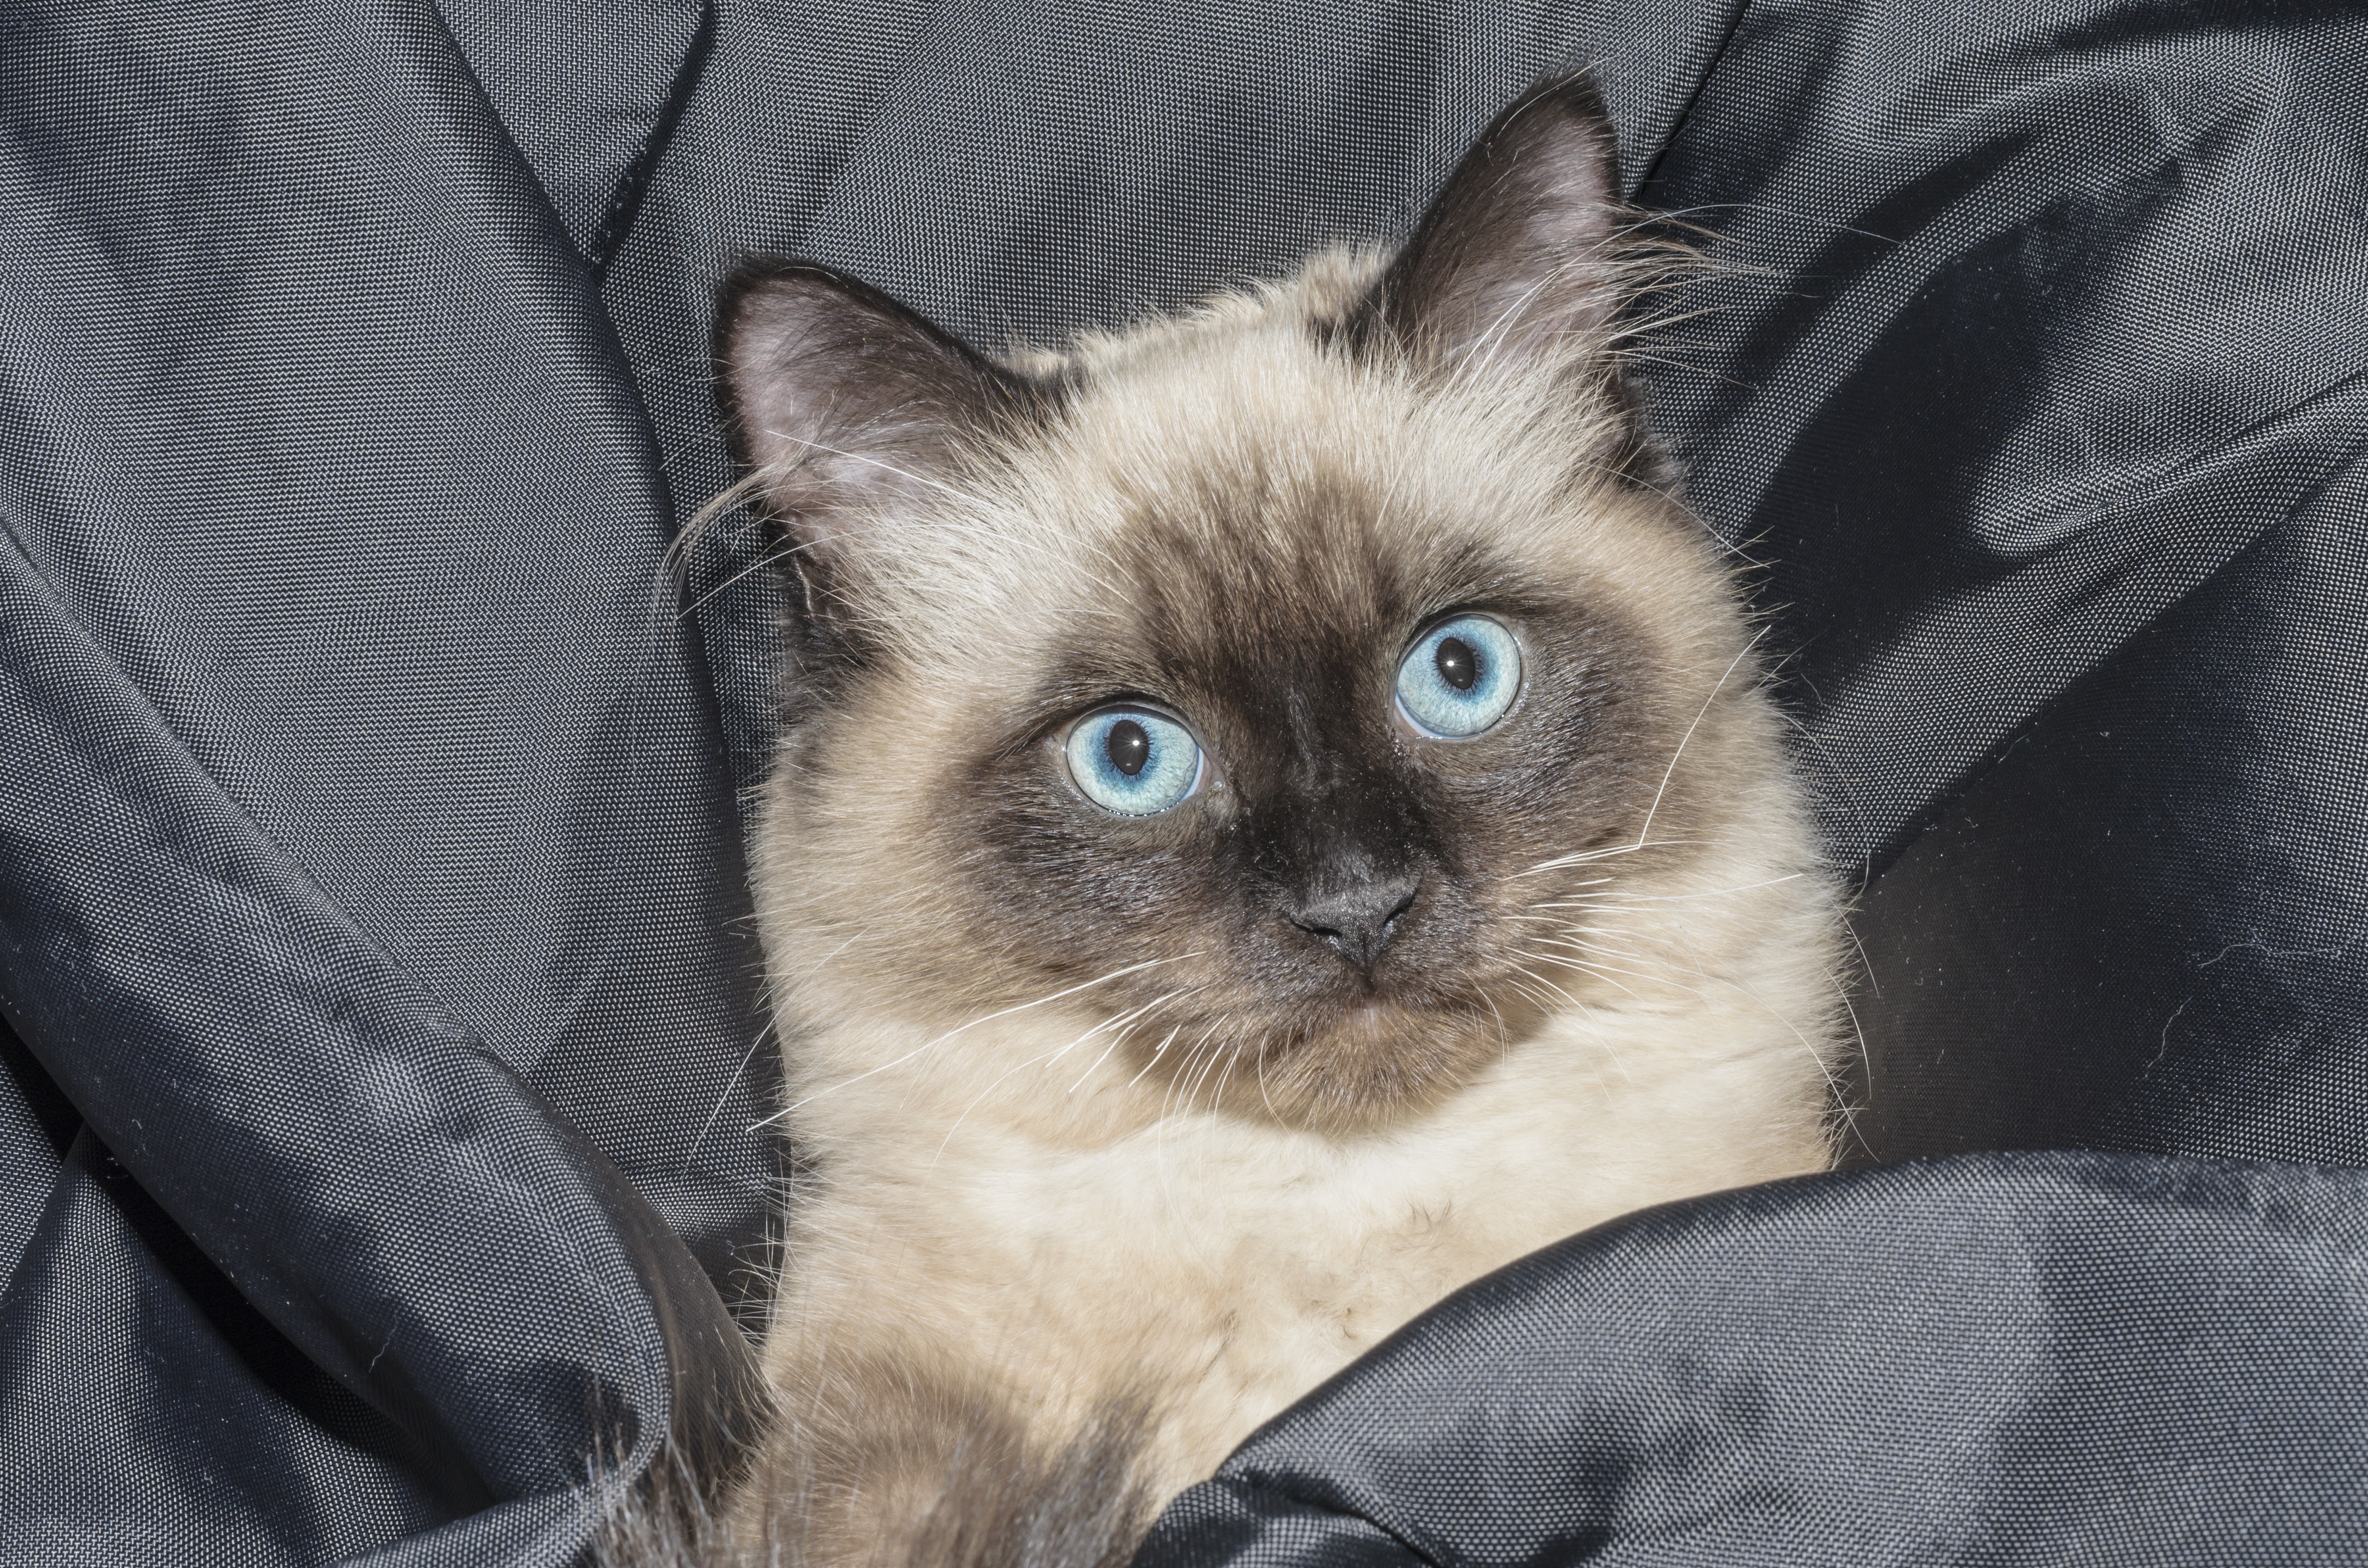
animal, cute, pet, kitten, cat, feline, mammal, whiskers, vertebrate, ragdoll, thai, himalayan, siamese, burmese, balinese, small to medium sized cats, cat like mammal, carnivoran, domestic short haired cat, tonkinese, domestic long haired cat, birman